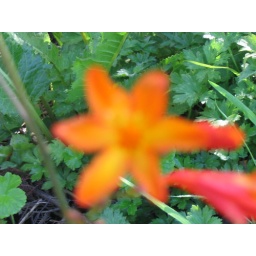
Orange flower in front of green plants in Valdevia. 3/31